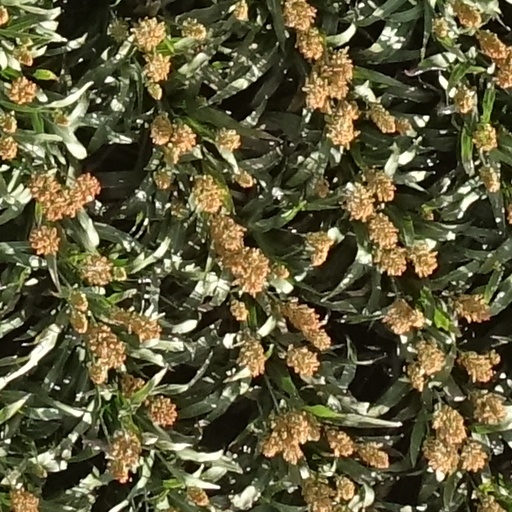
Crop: sorghum